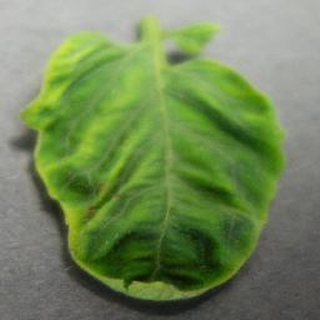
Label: tomato_yellow_leaf_curl_virus